Moussa Traoré

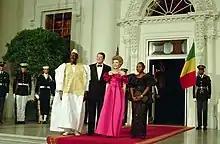
Ronald Reagan and Moussa Traoré in 1988

Traoré was reelected in 1985, again as the only candidate. Later that year, the UDPM-controlled legislature amended the constitution to exempt him from the two-term limit.